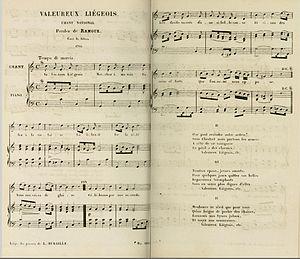
Chant national liégeois, paroles de Ramoux, curé de Glons, 1790
Valeureux Liégeois est un chant patriotique créé en 1790 par l'abbé Ramoux, quand la Révolution liégeoise est menacée par le retour des troupes autrichiennes venant rétablir l'autorité du prince-évêque César-Constantin-François de Hoensbroeck.